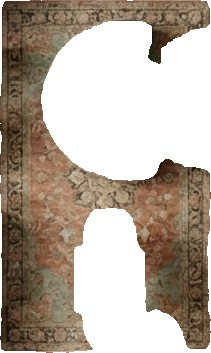
Surface category: rug